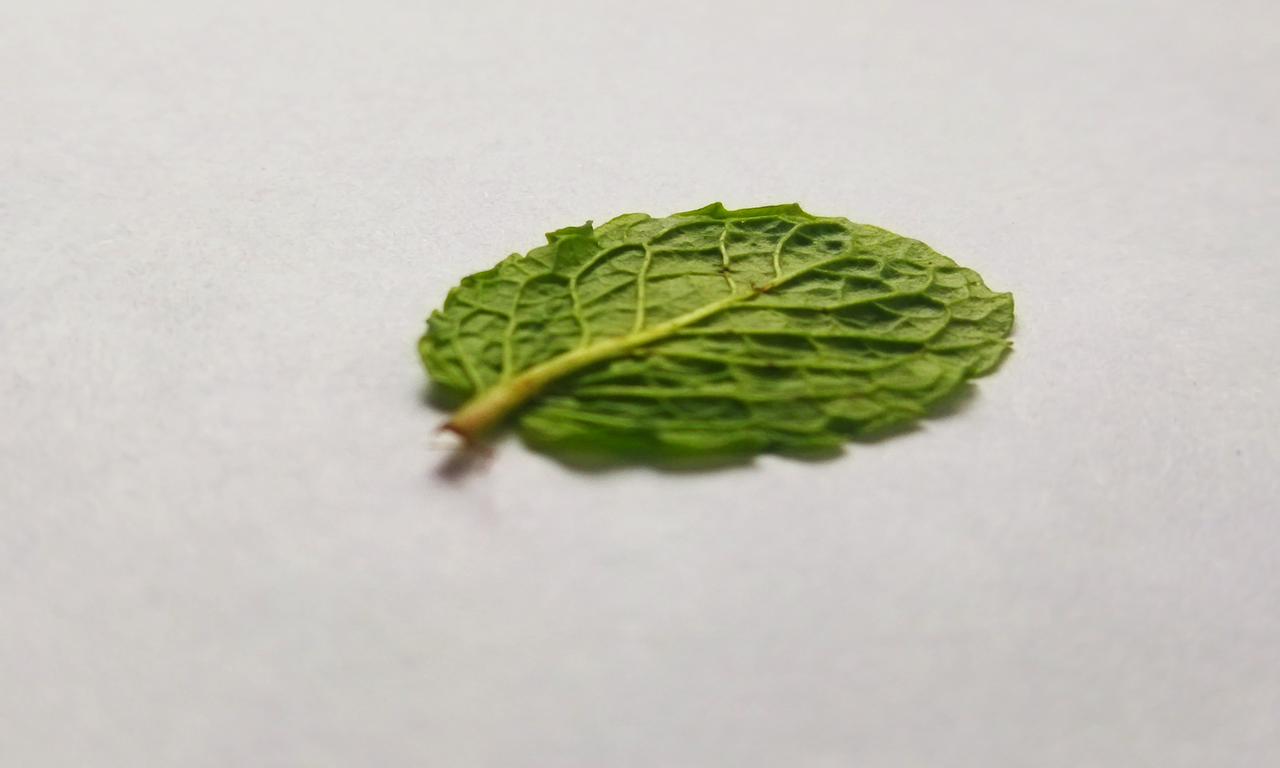
Label: Fresh